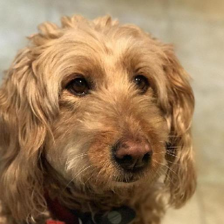
Label: animals